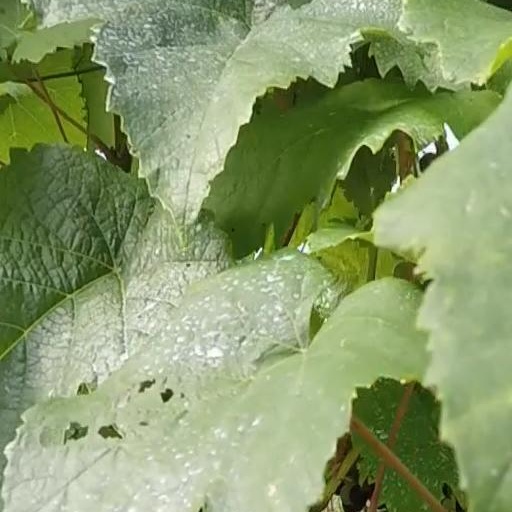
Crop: grape